Citibank Argentina

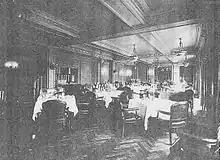
The Club Americano in 1929

The headquarters of Citibank Argentina, at Bartolomé Mitre 502, are in the heart of the Buenos Aires financial district, and face the offices of the Bank of the Province of Buenos Aires and Banco Santander Argentina, two of its largest competitors. The building, notable for its Art Deco façade and main hall, was designed by Luis Aberastain Oro and Lyman Dudley, and completed in 1929. The building was also known in its early decades for the "Club Americano", a social club located on the top floor, and popular with Buenos Aires' sizable American expatriate community.